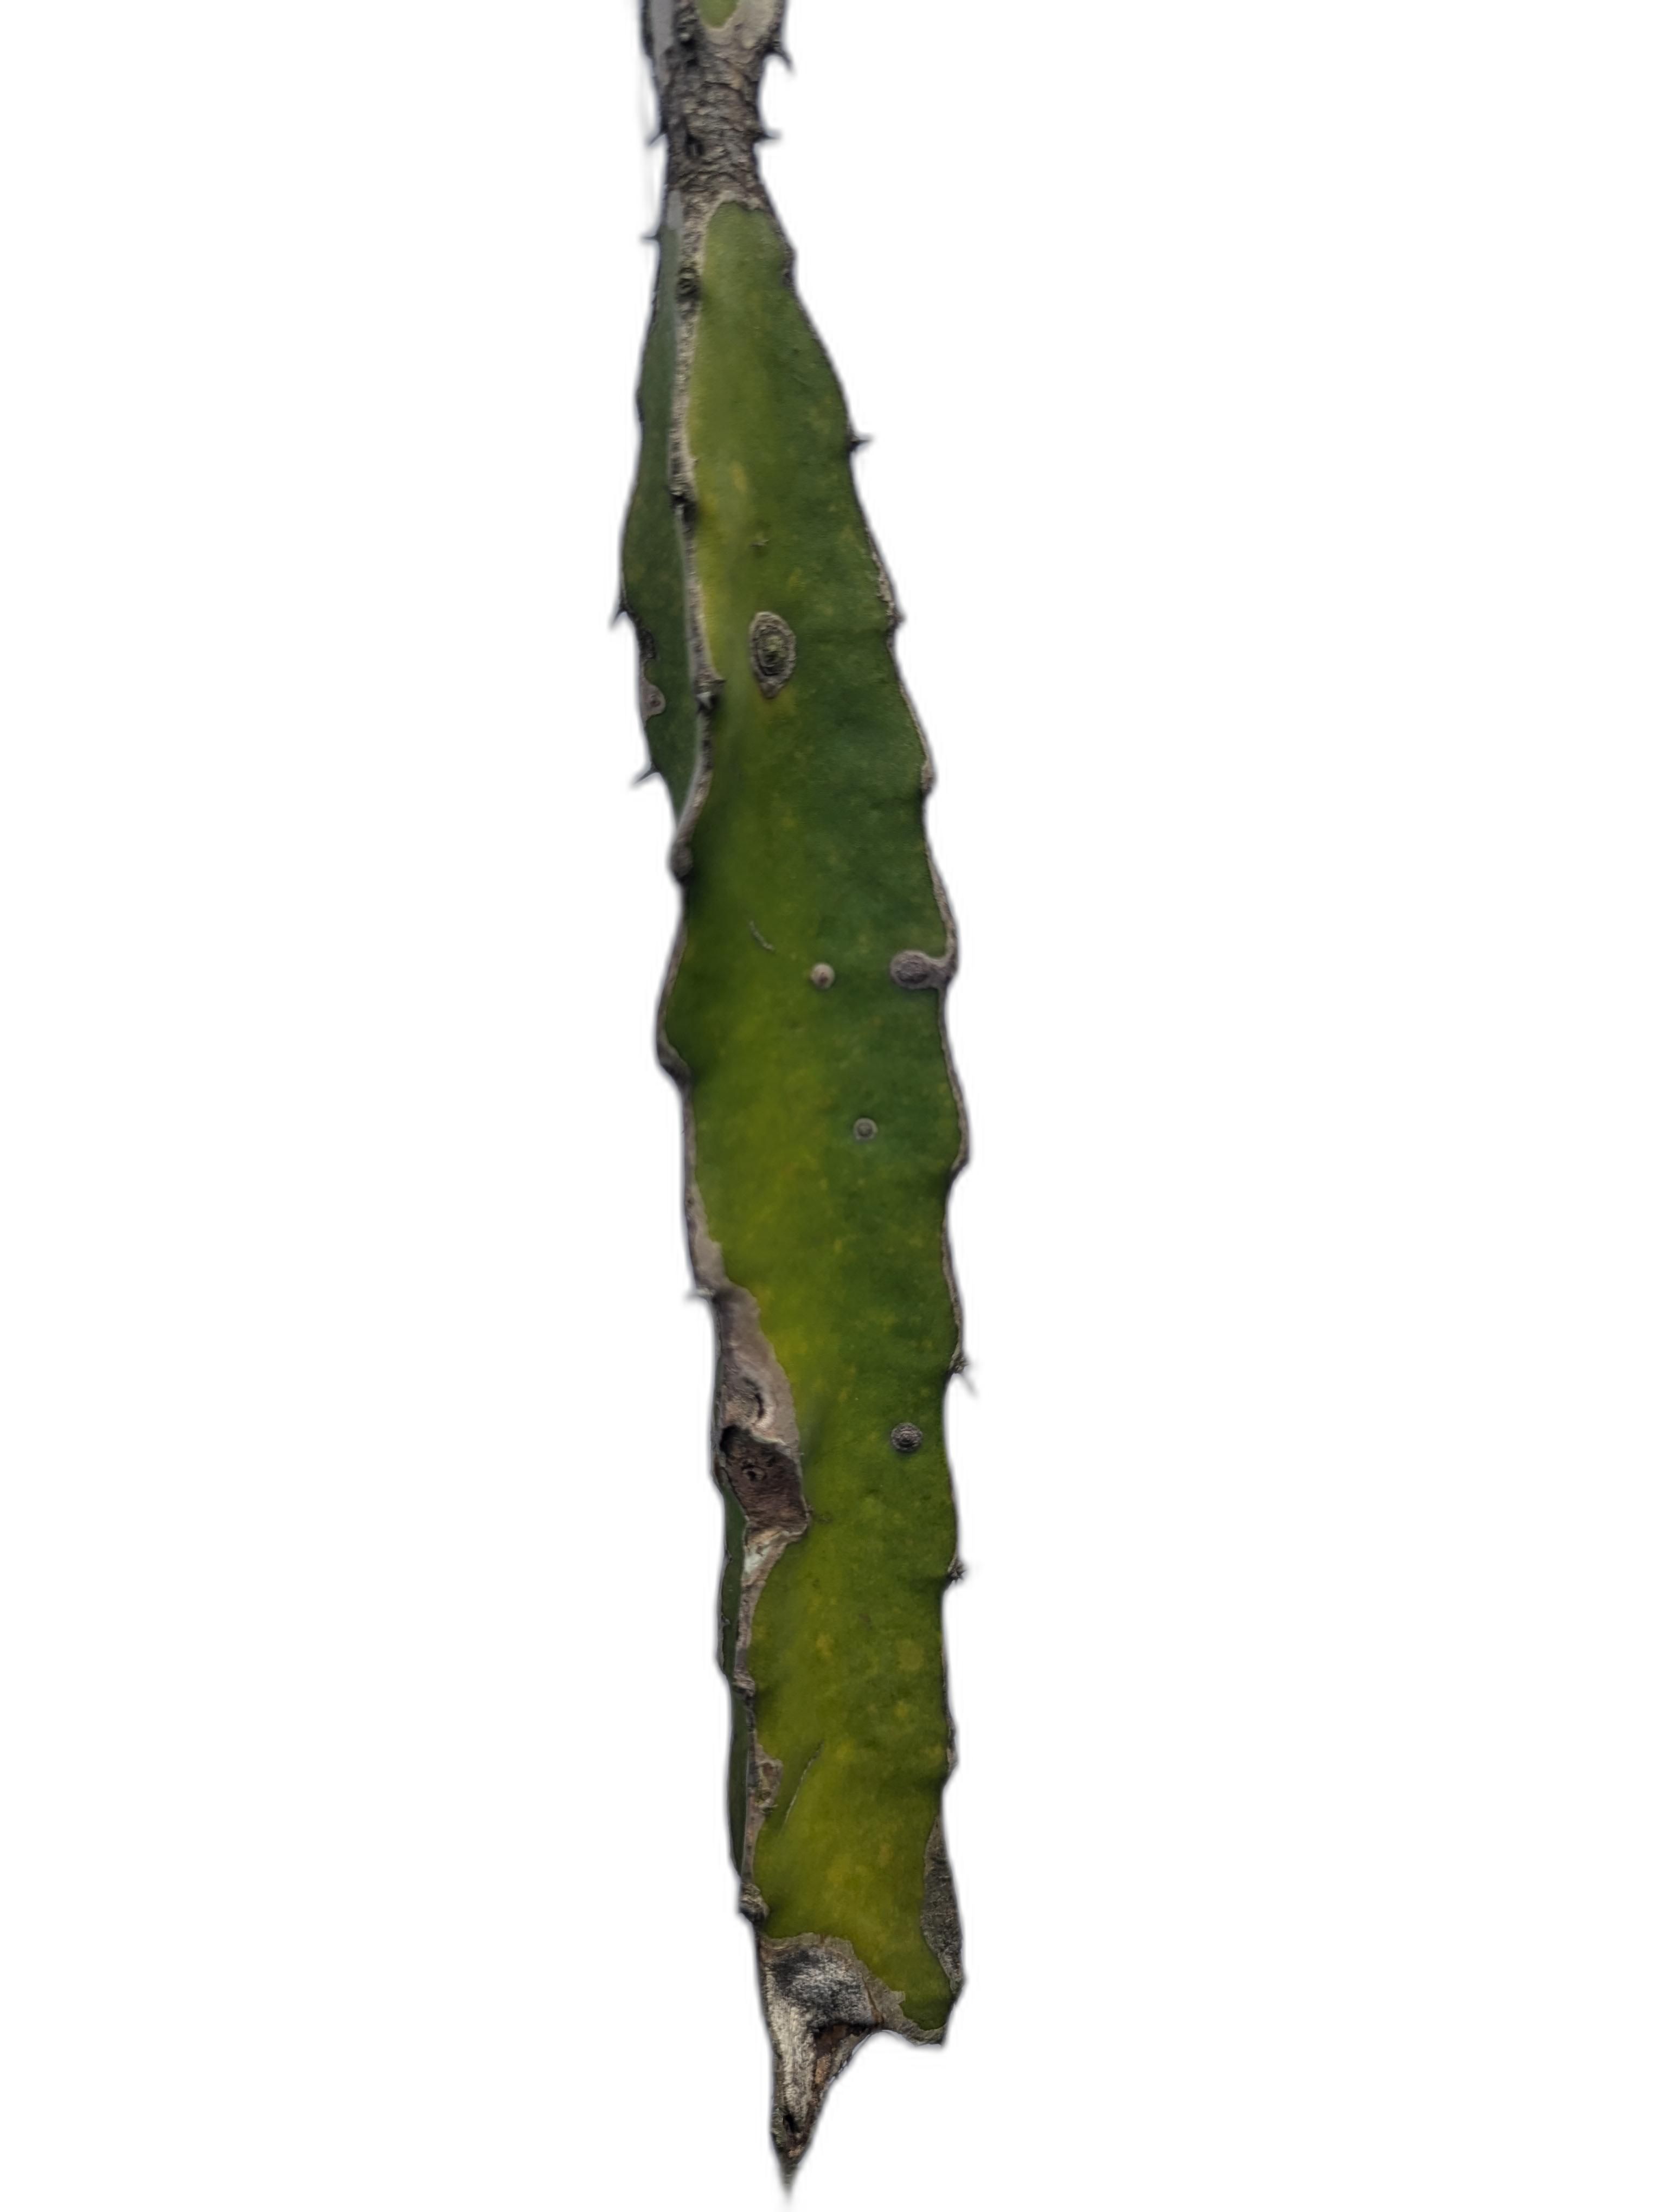
Label: Bad leaf